Agra–Lucknow Expressway

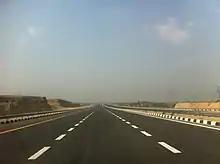
Agra Lucknow Expressway

The construction work of 302 km long Agra–Lucknow Expressway was divided into 5 packages. The list of contractors is as follows: